USS Franklin D. Roosevelt

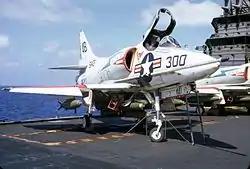
A-4 Skyhawk of VA-172 aboard "Franklin D. Roosevelt" during her only Vietnam deployment between August 1966 and February 1967

"Franklin D. Roosevelt" was the first of her class to undergo the SCB 110 reconstruction, at a cost of $48 million. She received an enclosed "hurricane bow," one C-11-2 and two C-11-1 steam catapults, strengthened arresting gear, an enlarged bridge, a mirror landing system, and a angled flight deck. SPS-8 height finding radar and SPS-12 air search radar were mounted on a new tubular mast. The aft elevator was relocated to the starboard deck edge, the forward elevator was enlarged, and all elevators were uprated to capacity. Aviation fuel bunkerage was increased from 350,000 to 450,000 gallons (1,320,000 to 1,700,000 L). Standard displacement rose to 51,000 tons, while deep load displacement rose to 63,400 tons. As weight compensation, several of the Mark 16 anti-aircraft guns were removed, leaving only 10, and the 3,200-ton armor belt was removed. Hull blisters were also added to cope with the increased weight. "Franklin D. Roosevelt" recommissioned on 6 April 1956.